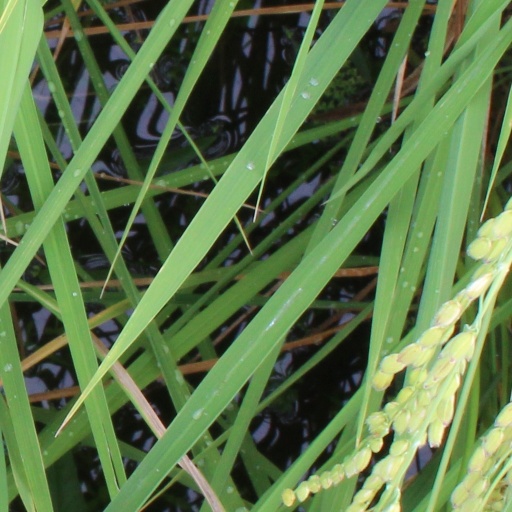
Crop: rice